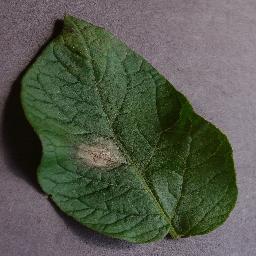
Label: Potato___Late_blight